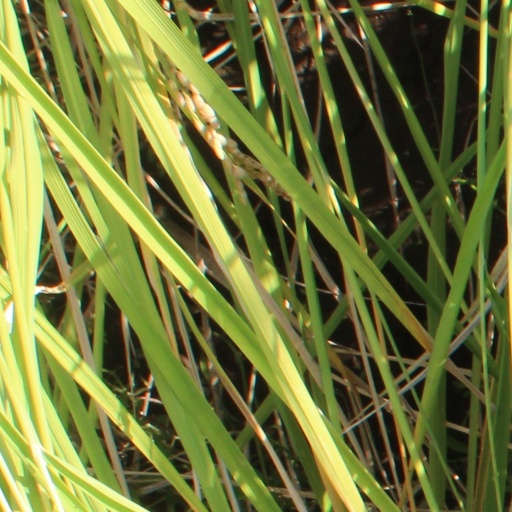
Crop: rice